Expo Line (SkyTrain)

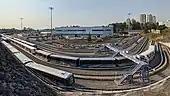
Operations and Maintenance Centre 1, located east of Edmonds station in Burnaby

Following the demonstration project, construction of the first phase of the Expo Line between Vancouver and New Westminster got under way in mid-1983, with guideway construction nearing completion by late 1984, and station construction beginning in early 1985. On December 11, 1985, SkyTrain began providing free weekend service, with full revenue service opening on January 3, 1986. Phase I was in length, starting at Waterfront station and terminating at New Westminster station. The newly built system had limited Sunday service until 1990, and shorter revenue hours during weekdays than SkyTrain's current revenue schedule as of 2010.